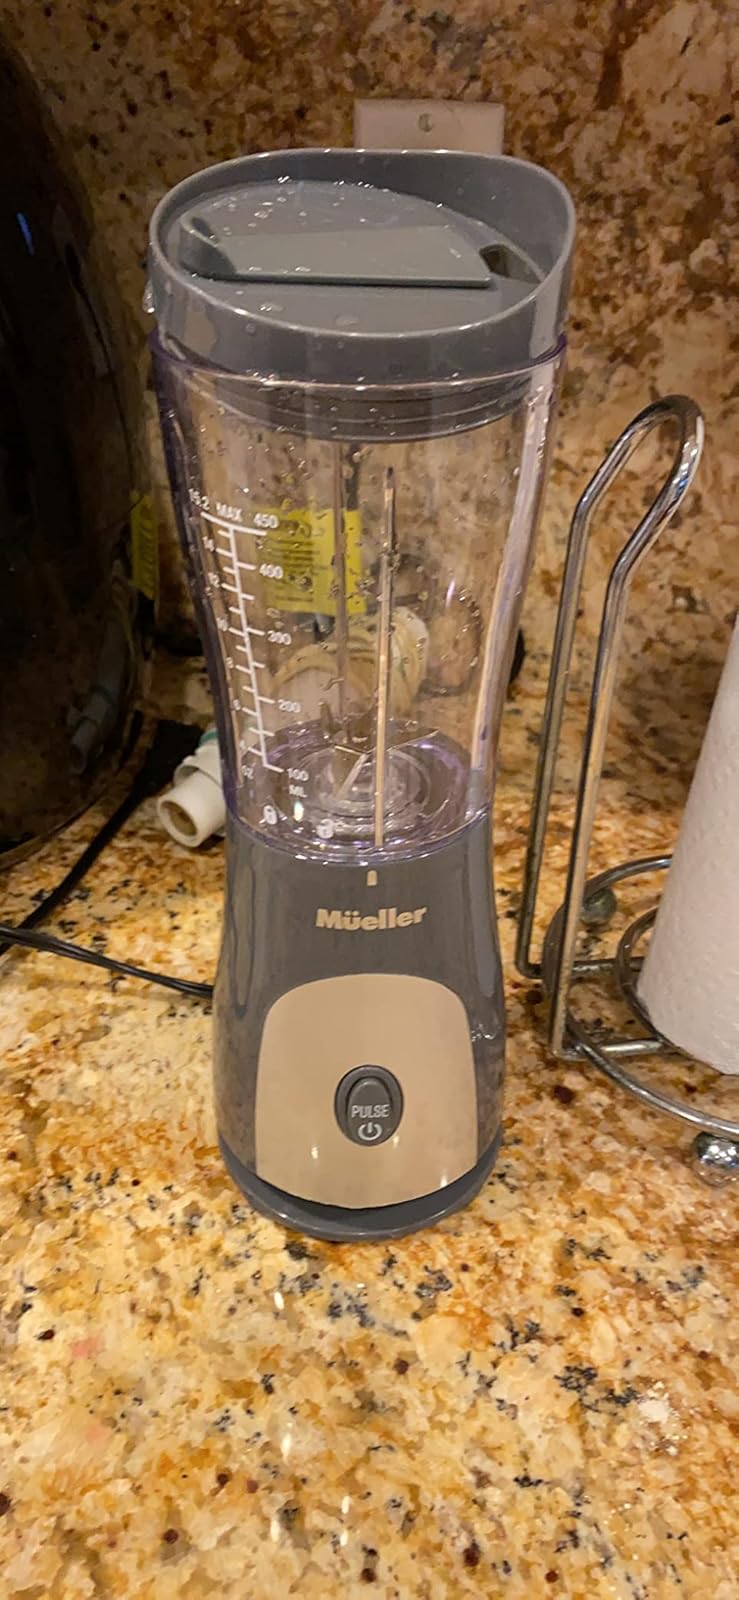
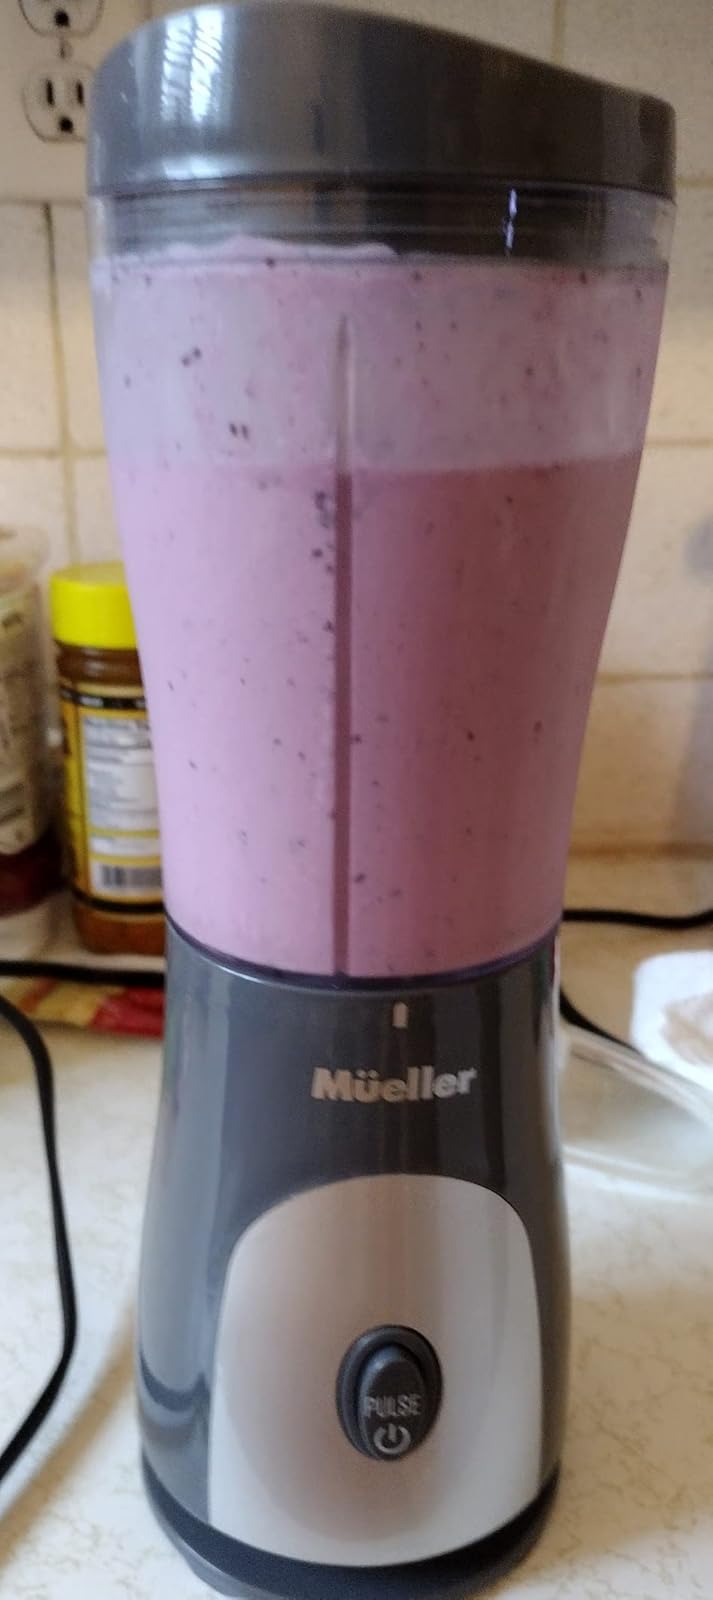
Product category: items_blender
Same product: yes